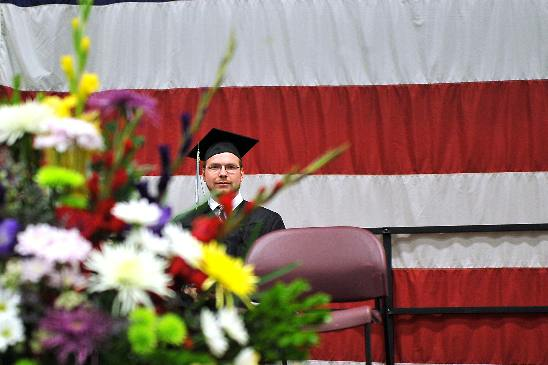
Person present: Yes